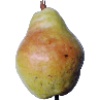
Label: pear_williams